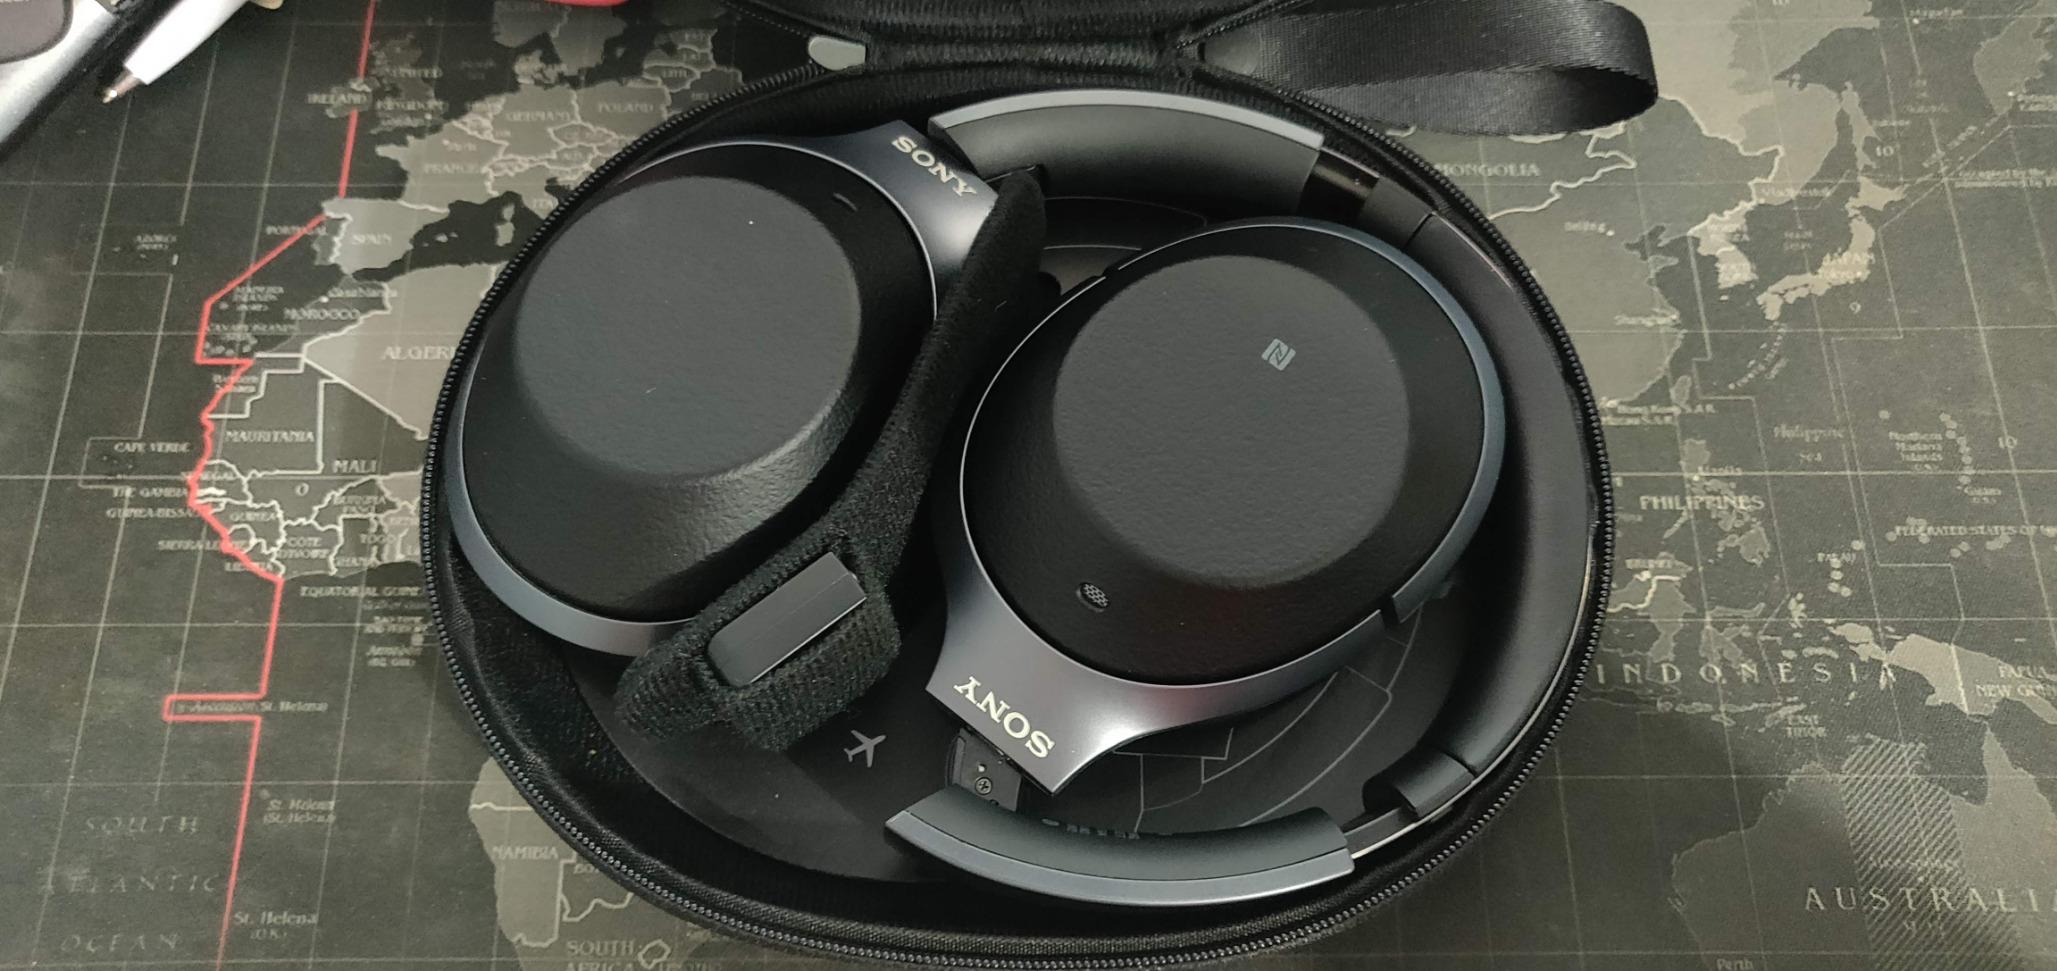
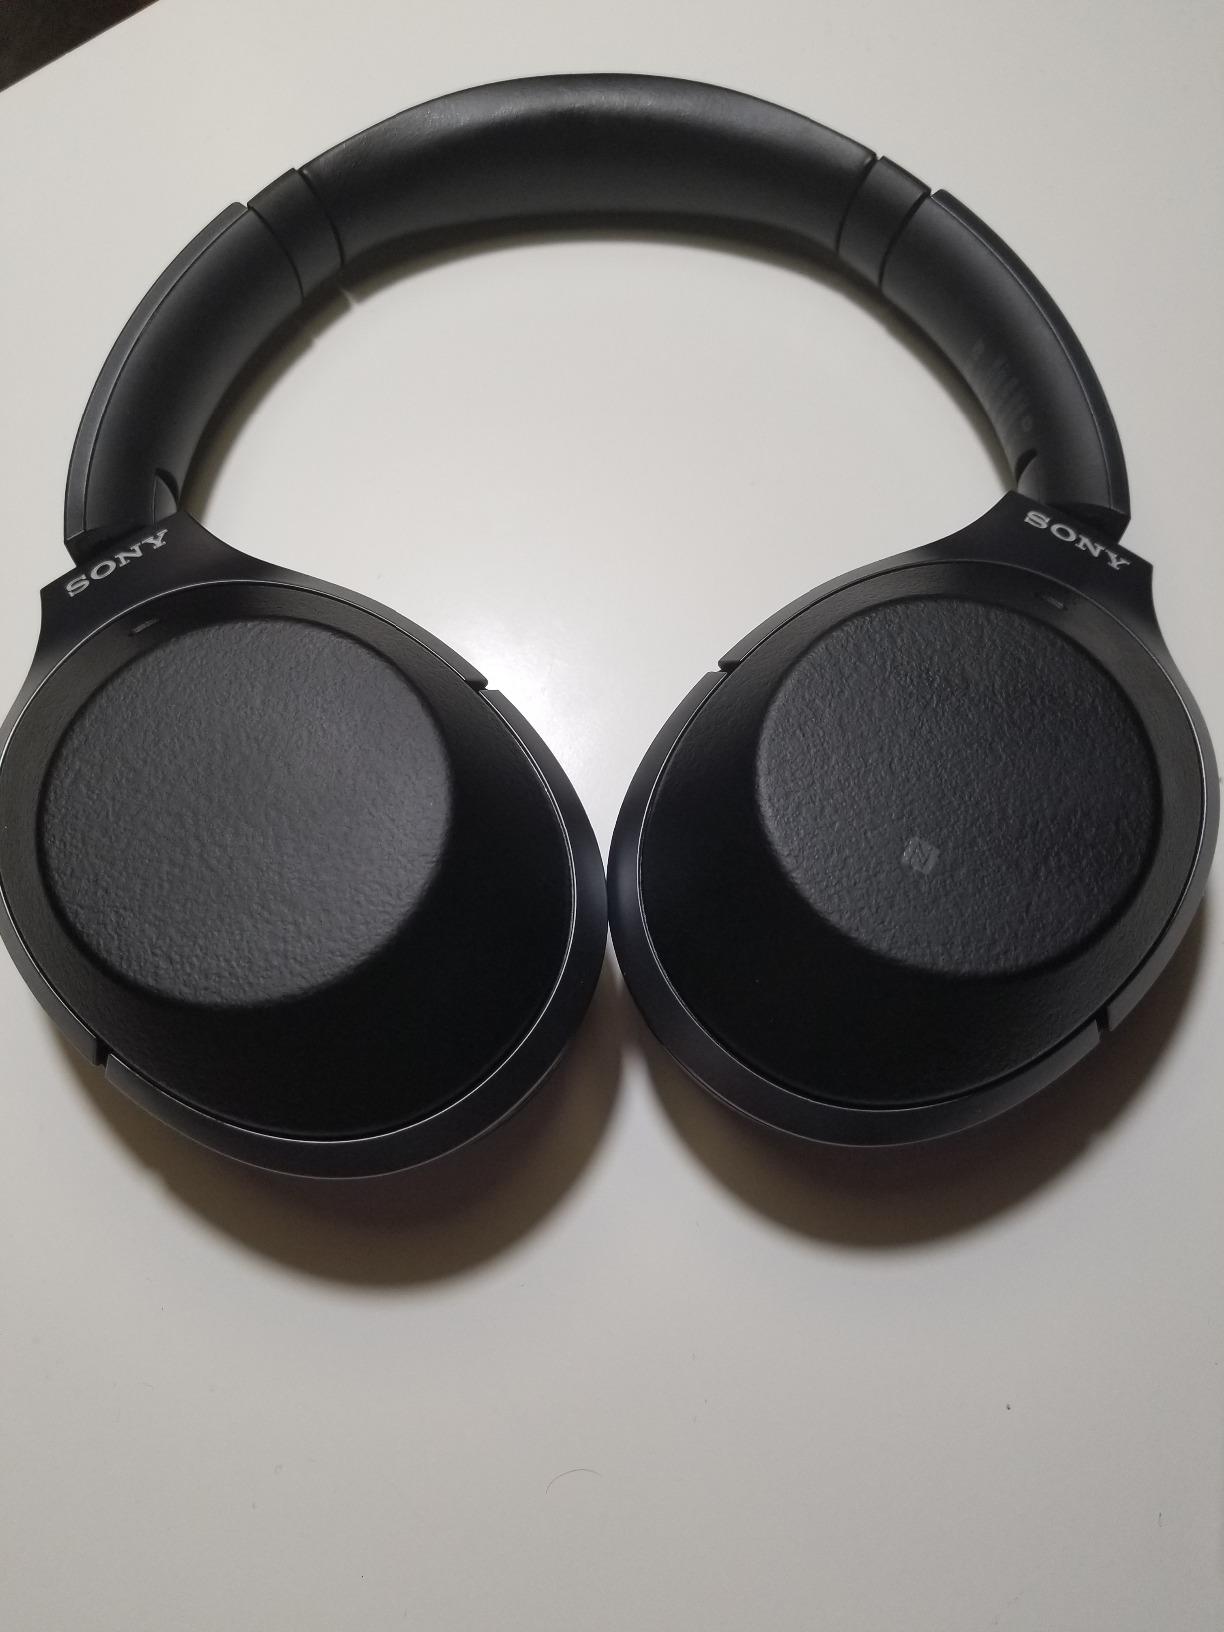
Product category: headphones
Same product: yes